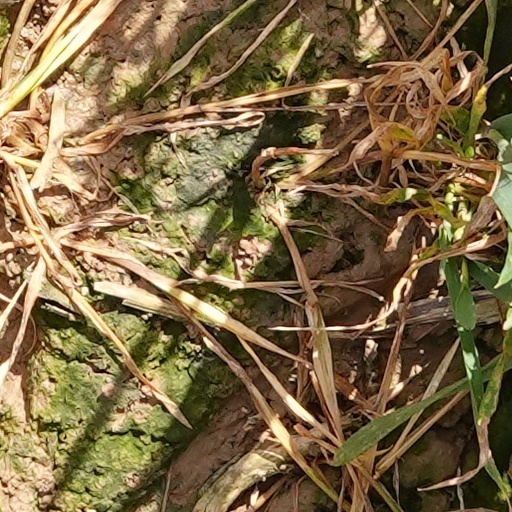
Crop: wheat